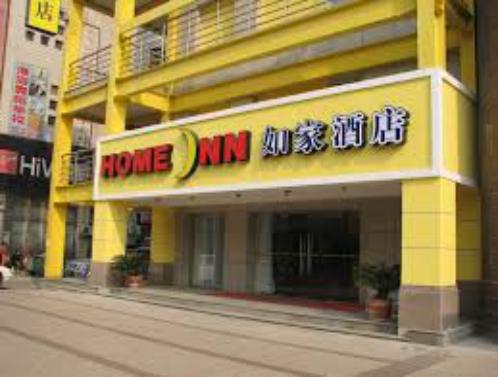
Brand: Home Inn
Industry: Others